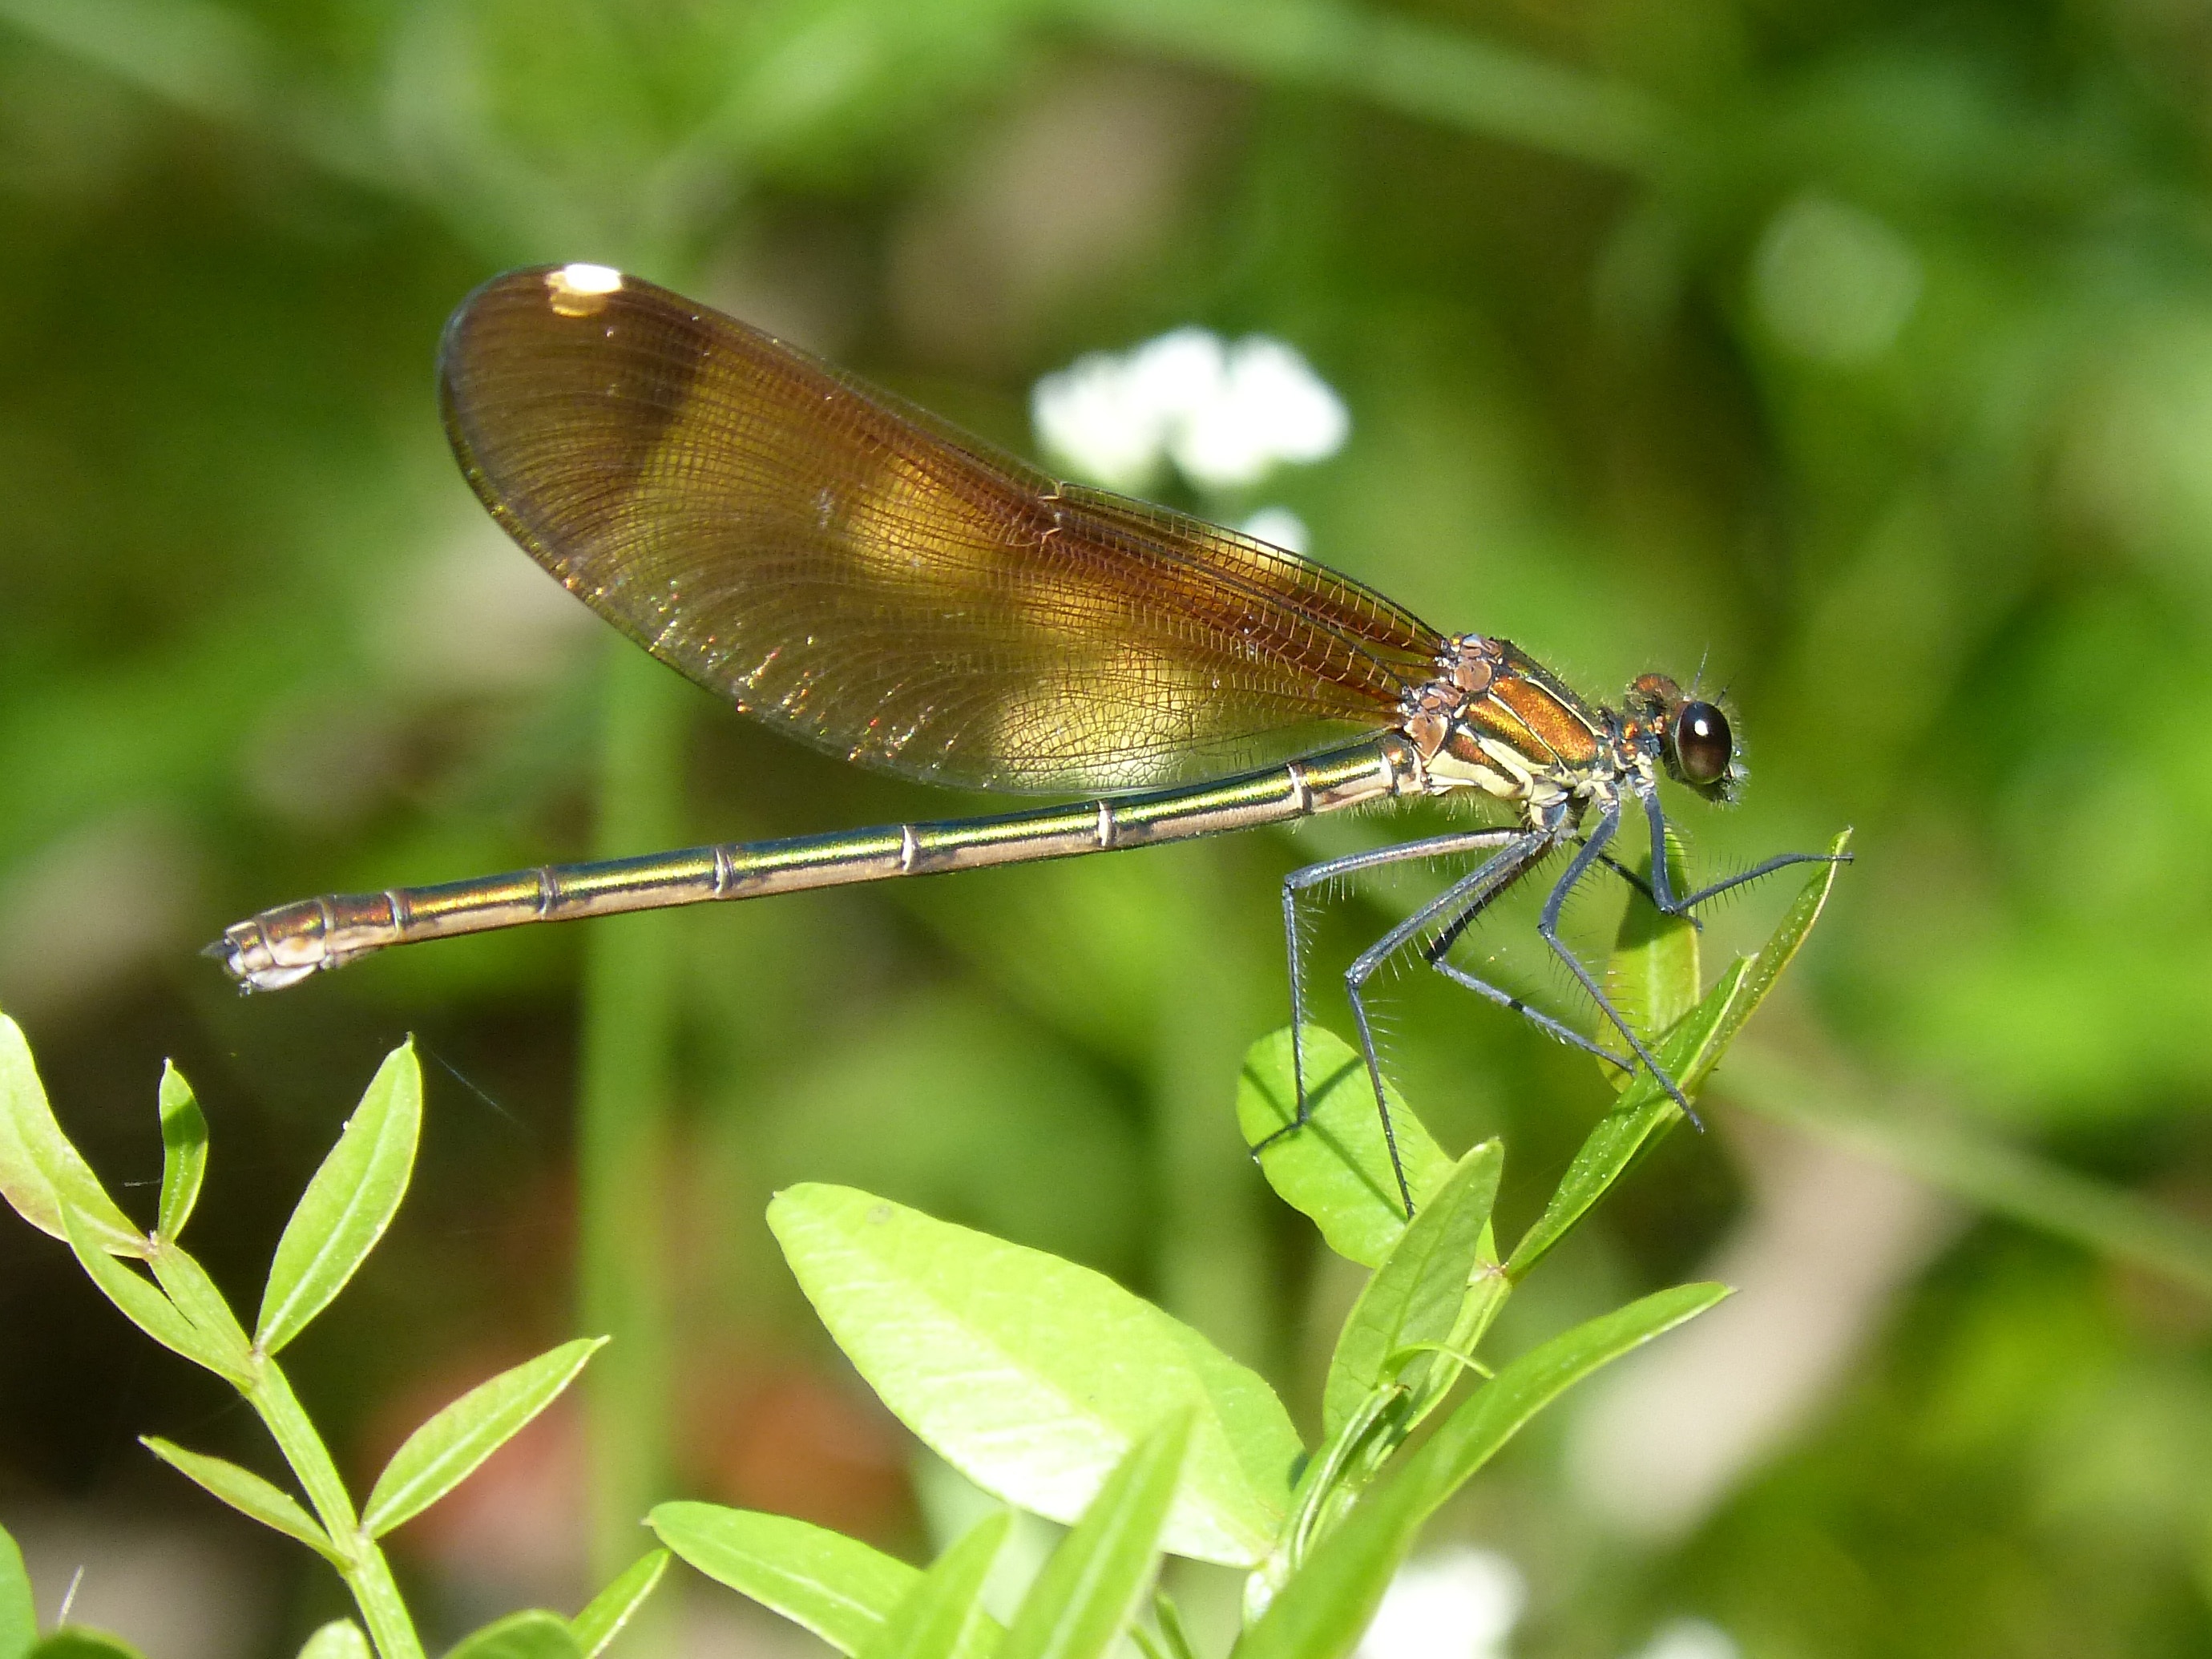
nature, wing, green, insect, fauna, invertebrate, close up, dragonfly, beauty, damselfly, iridescent, macro photography, arthropod, black dragonfly, calopteryx haemorrhoidalis, libella, dragonflies and damseflies, net winged insects